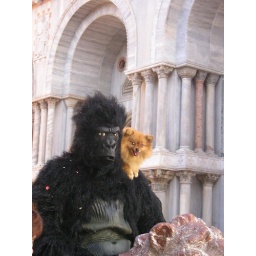
man in gorilla costume with live dog